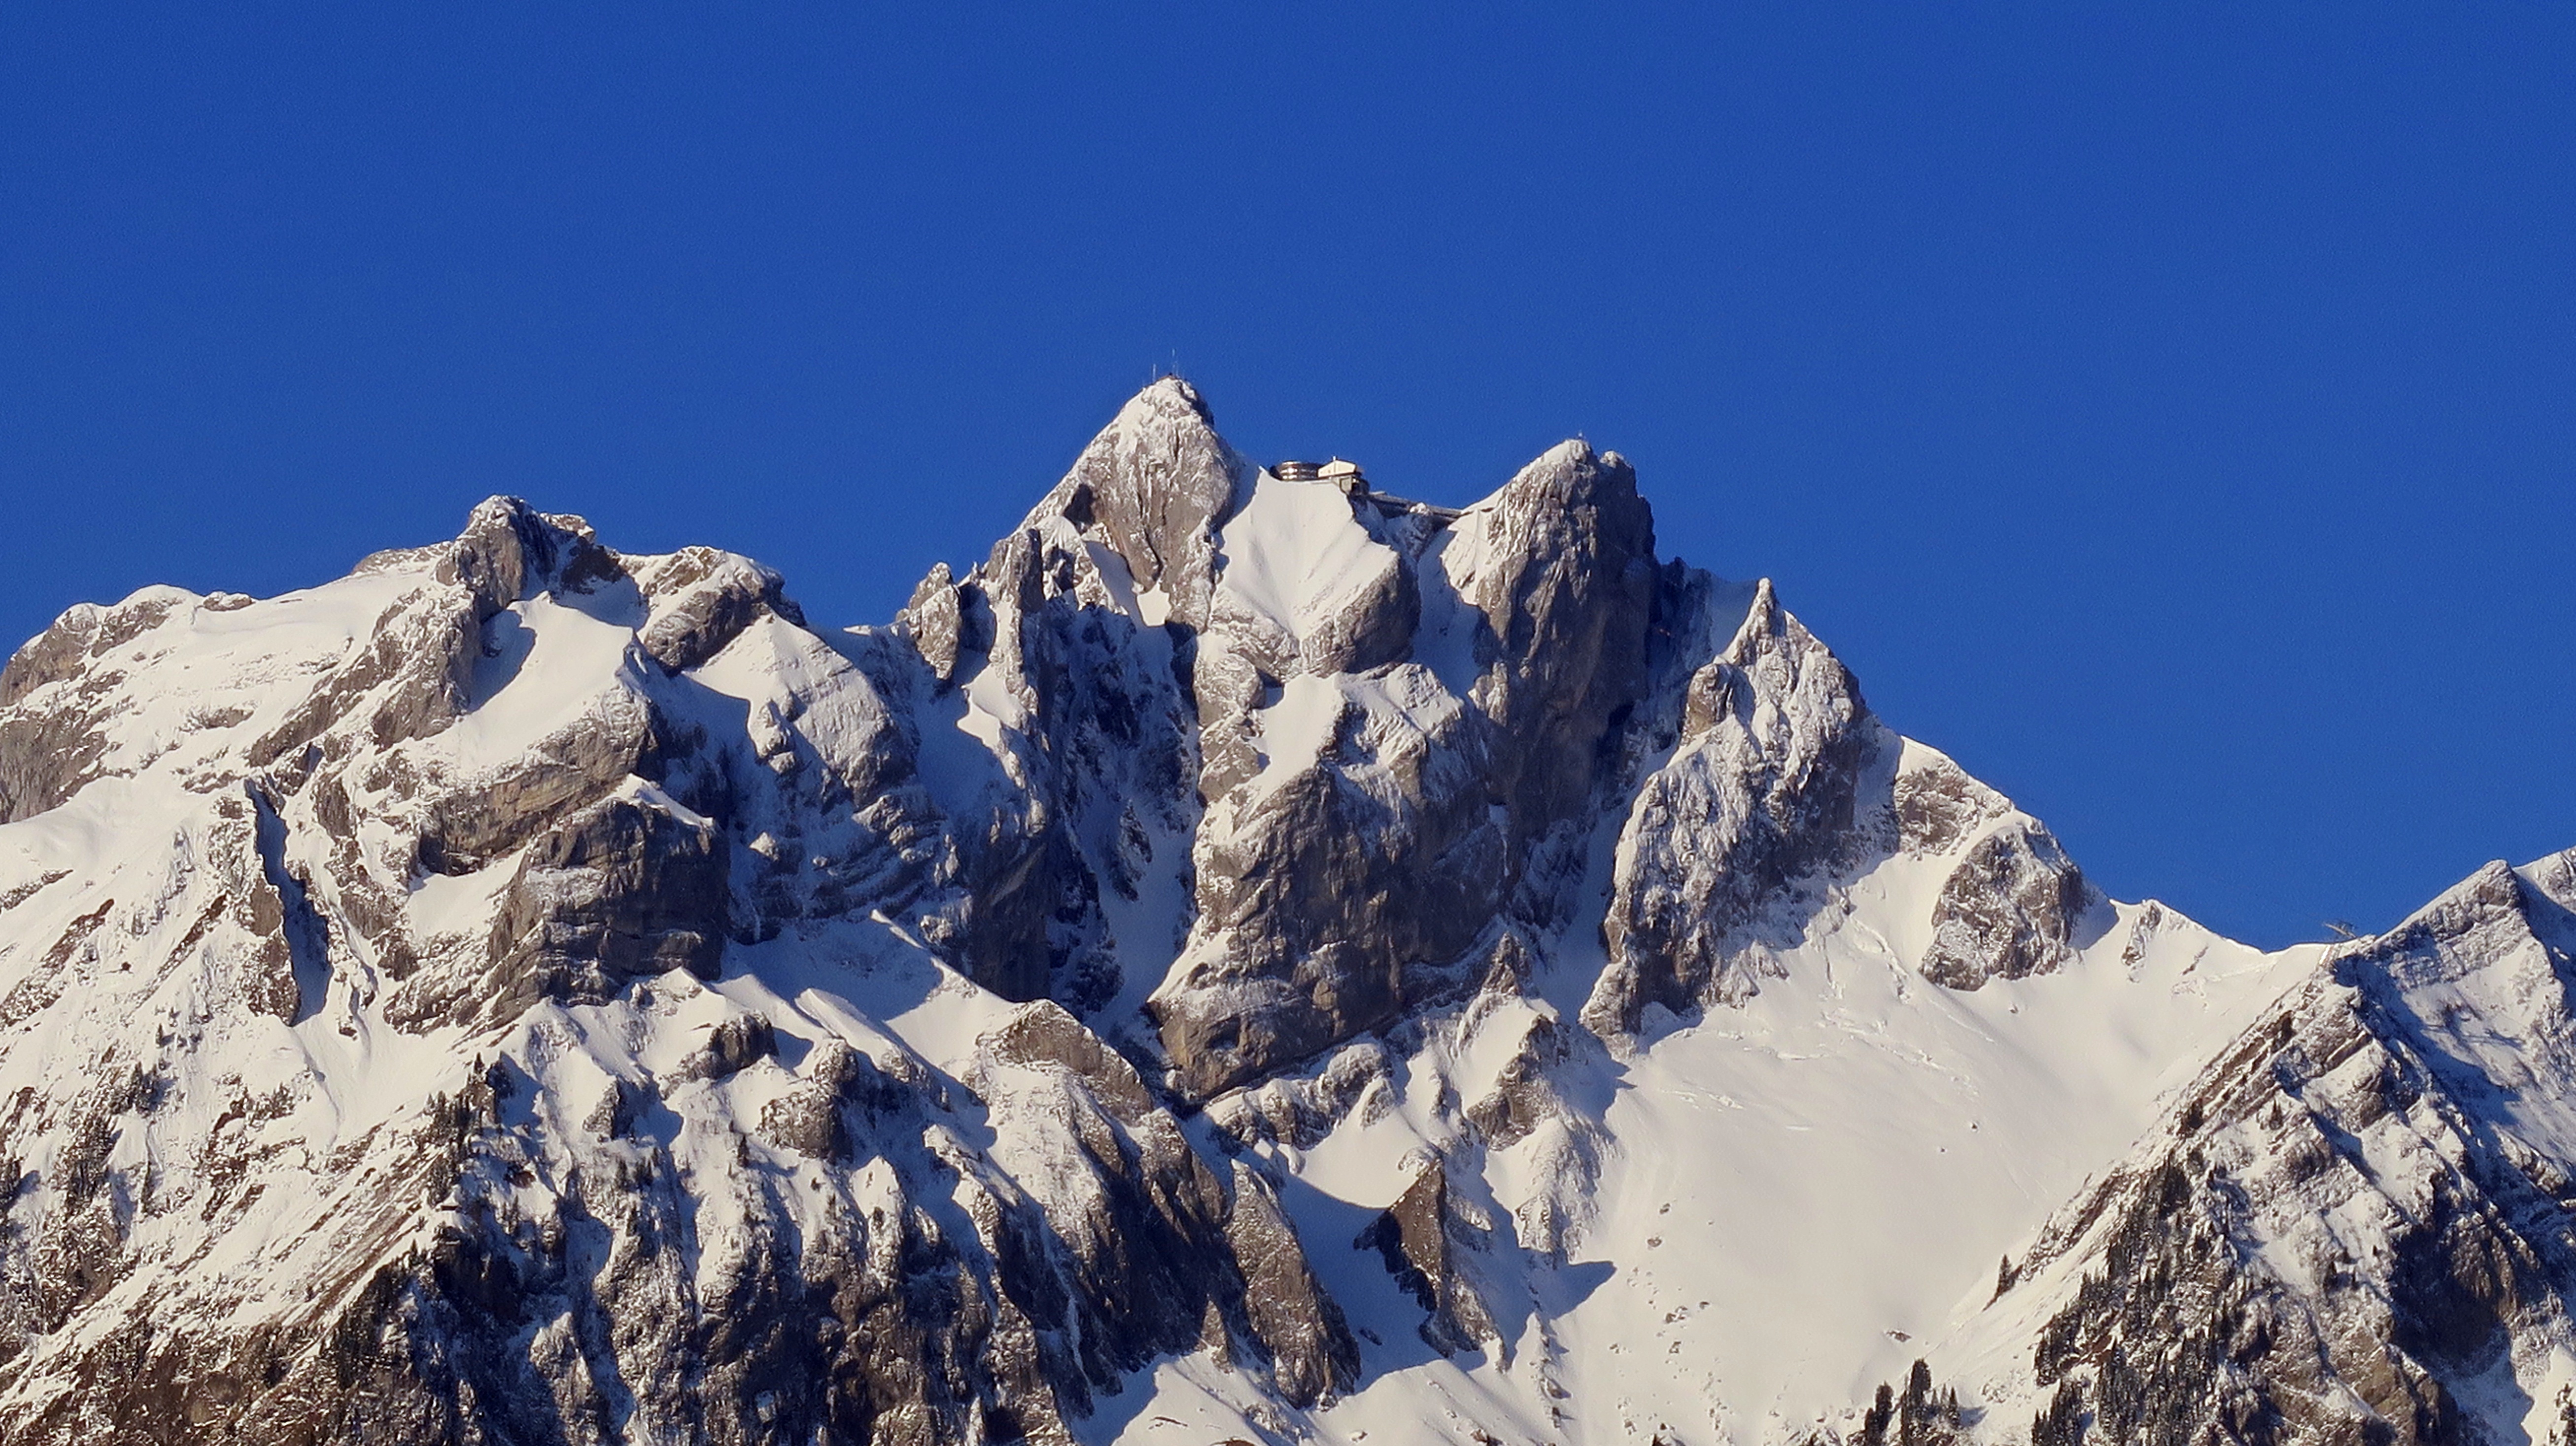
mountain, snow, winter, adventure, mountain range, weather, snowy, blue, season, ridge, summit, mountaineering, massif, alps, plateau, lucerne, switzerland, cirque, pilatus, partly cloudy, landform, geographical feature, mountainous landforms, geological phenomenon